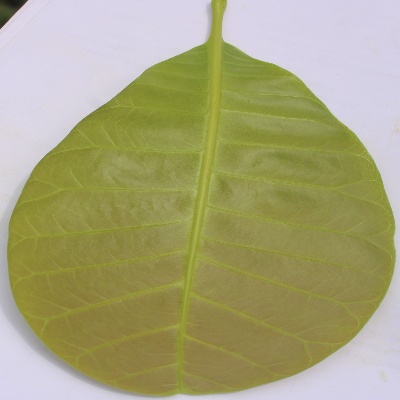
Crop: Cashew
Condition: healthy